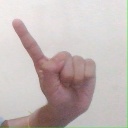
अक्षर: ए